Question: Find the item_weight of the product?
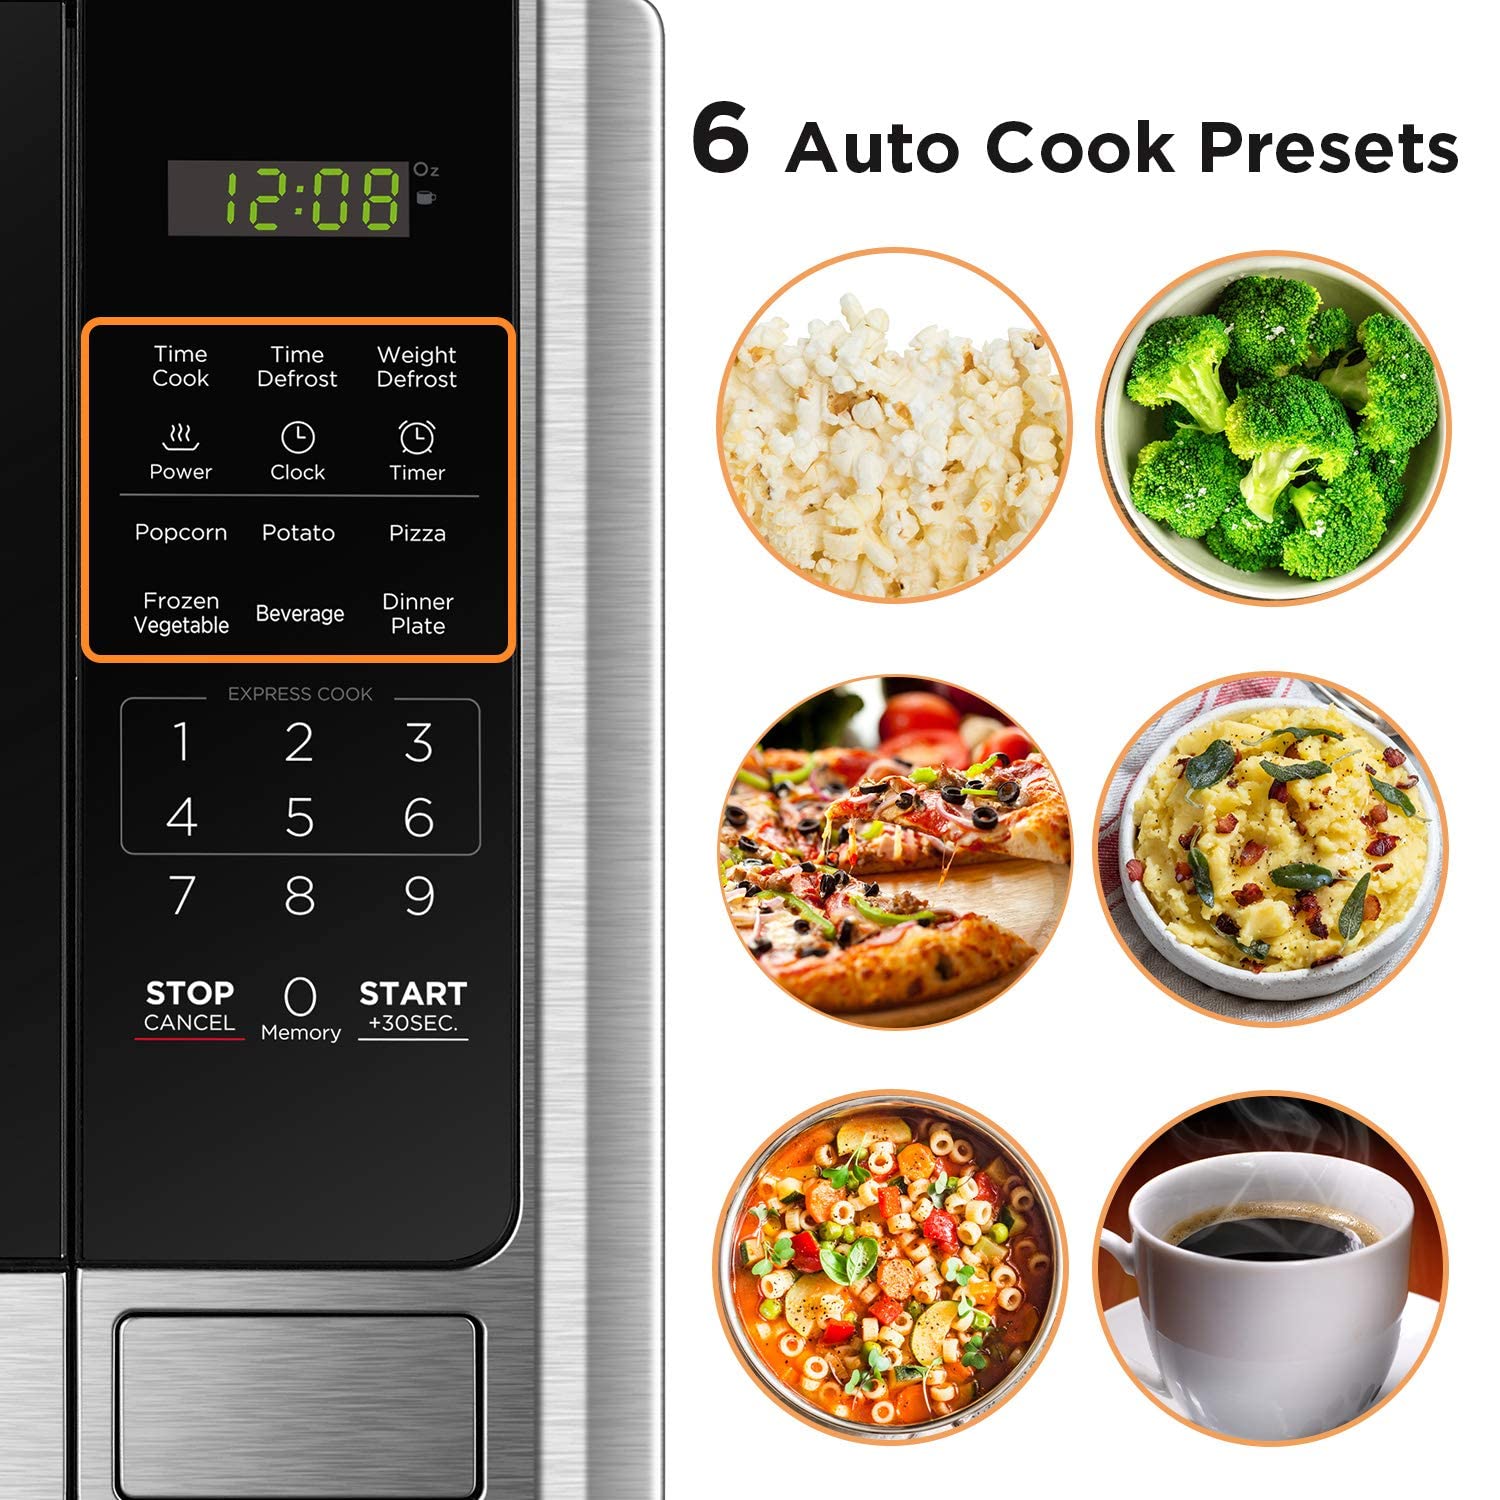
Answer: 12.0 ounce